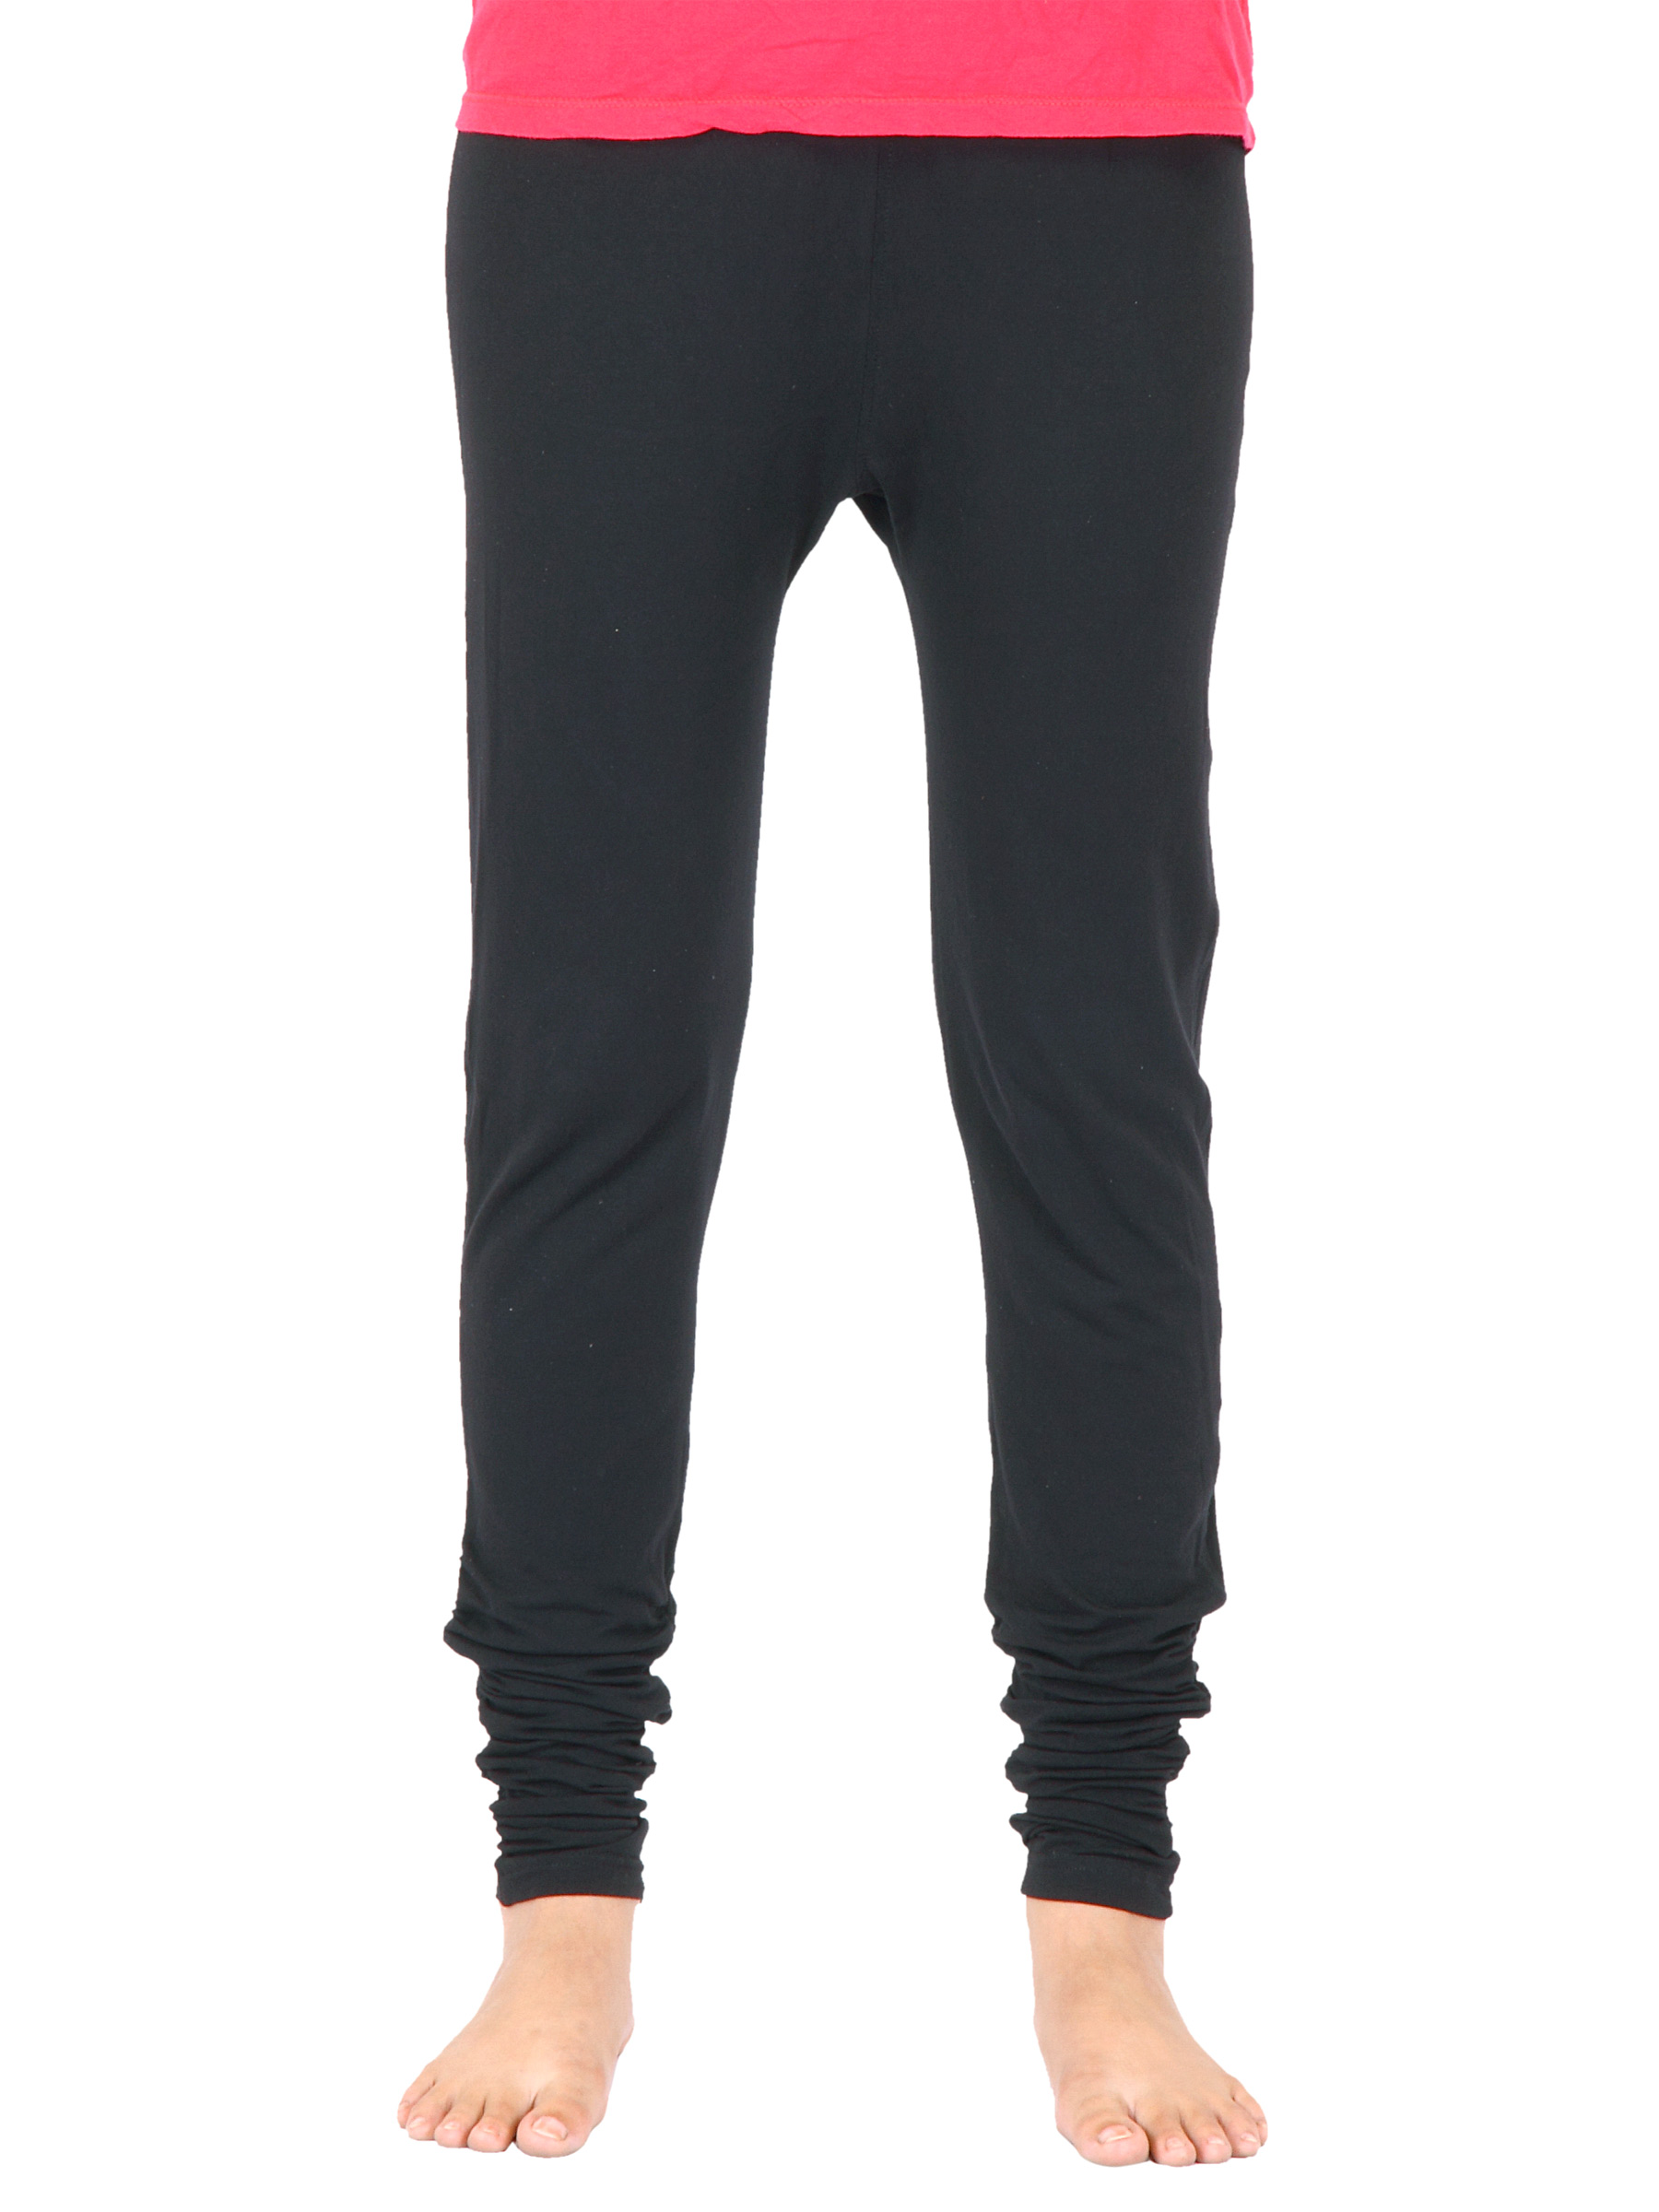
Urban Yoga Women Solid Black Churidar
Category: Apparel / Bottomwear / Churidar
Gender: Women
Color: Black
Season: Fall 2011
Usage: Ethnic